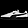
Label: Sneaker